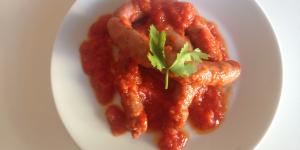
salchichas caseras con salsa de tomate